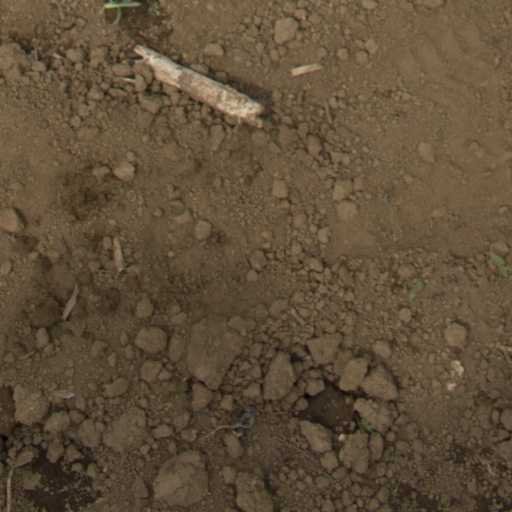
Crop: Jerusalem artichoke